Photovoltaic mounting system

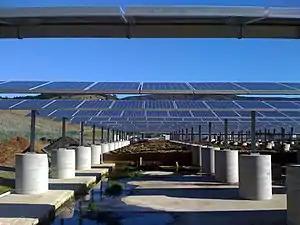
Solar panel mounting system on roof of Pacifica wastewater treatment plant

Photovoltaic mounting systems (also called solar module racking) are used to fix solar panels on surfaces like roofs, building facades, or the ground. These mounting systems generally enable retrofitting of solar panels on roofs or as part of the structure of the building (called BIPV). As the relative costs of solar photovoltaic (PV) modules has dropped, the costs of the racks have become more important and for small PV systems can be the most expensive material cost. This has caused an interest in small users deploying a DIY approach. Due to these trends, there has been an explosion of new racking trends. These include non-optimal orientations and tilt angles, new types of roof-mounts, ground mounts, canopies, building integrated, shading, vertical mounted and fencing systems.